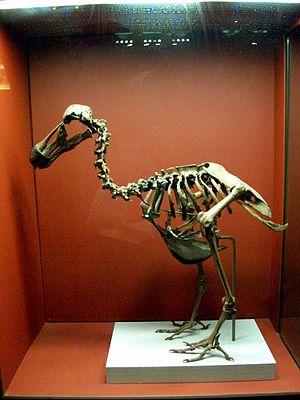
Mare-aux-Songes est un lieu-dit mauricien situé dans le district de Grand Port, dans le sud-est de l'île Maurice. Il s'agit d'un site de fouilles dont l'intérêt est de présenter des ossements de drontes de Maurice, oiseaux d'une espèce disparue également connue sous le nom de dodo. Le site contient également des ossements de deux espèces de tortues géantes Cylindraspis triserrata et C. inepta, ainsi que de vingt autres espèces de vertébrés.